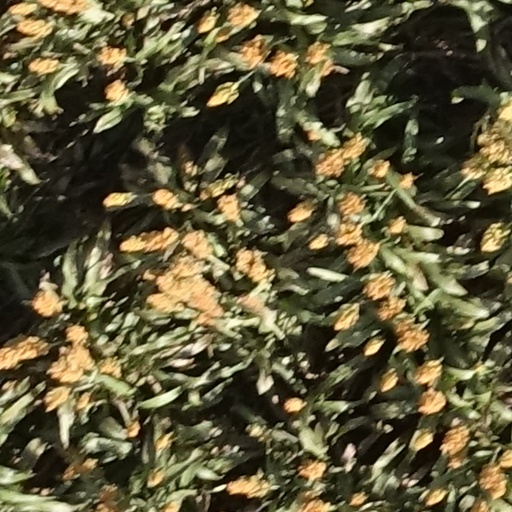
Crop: sorghum